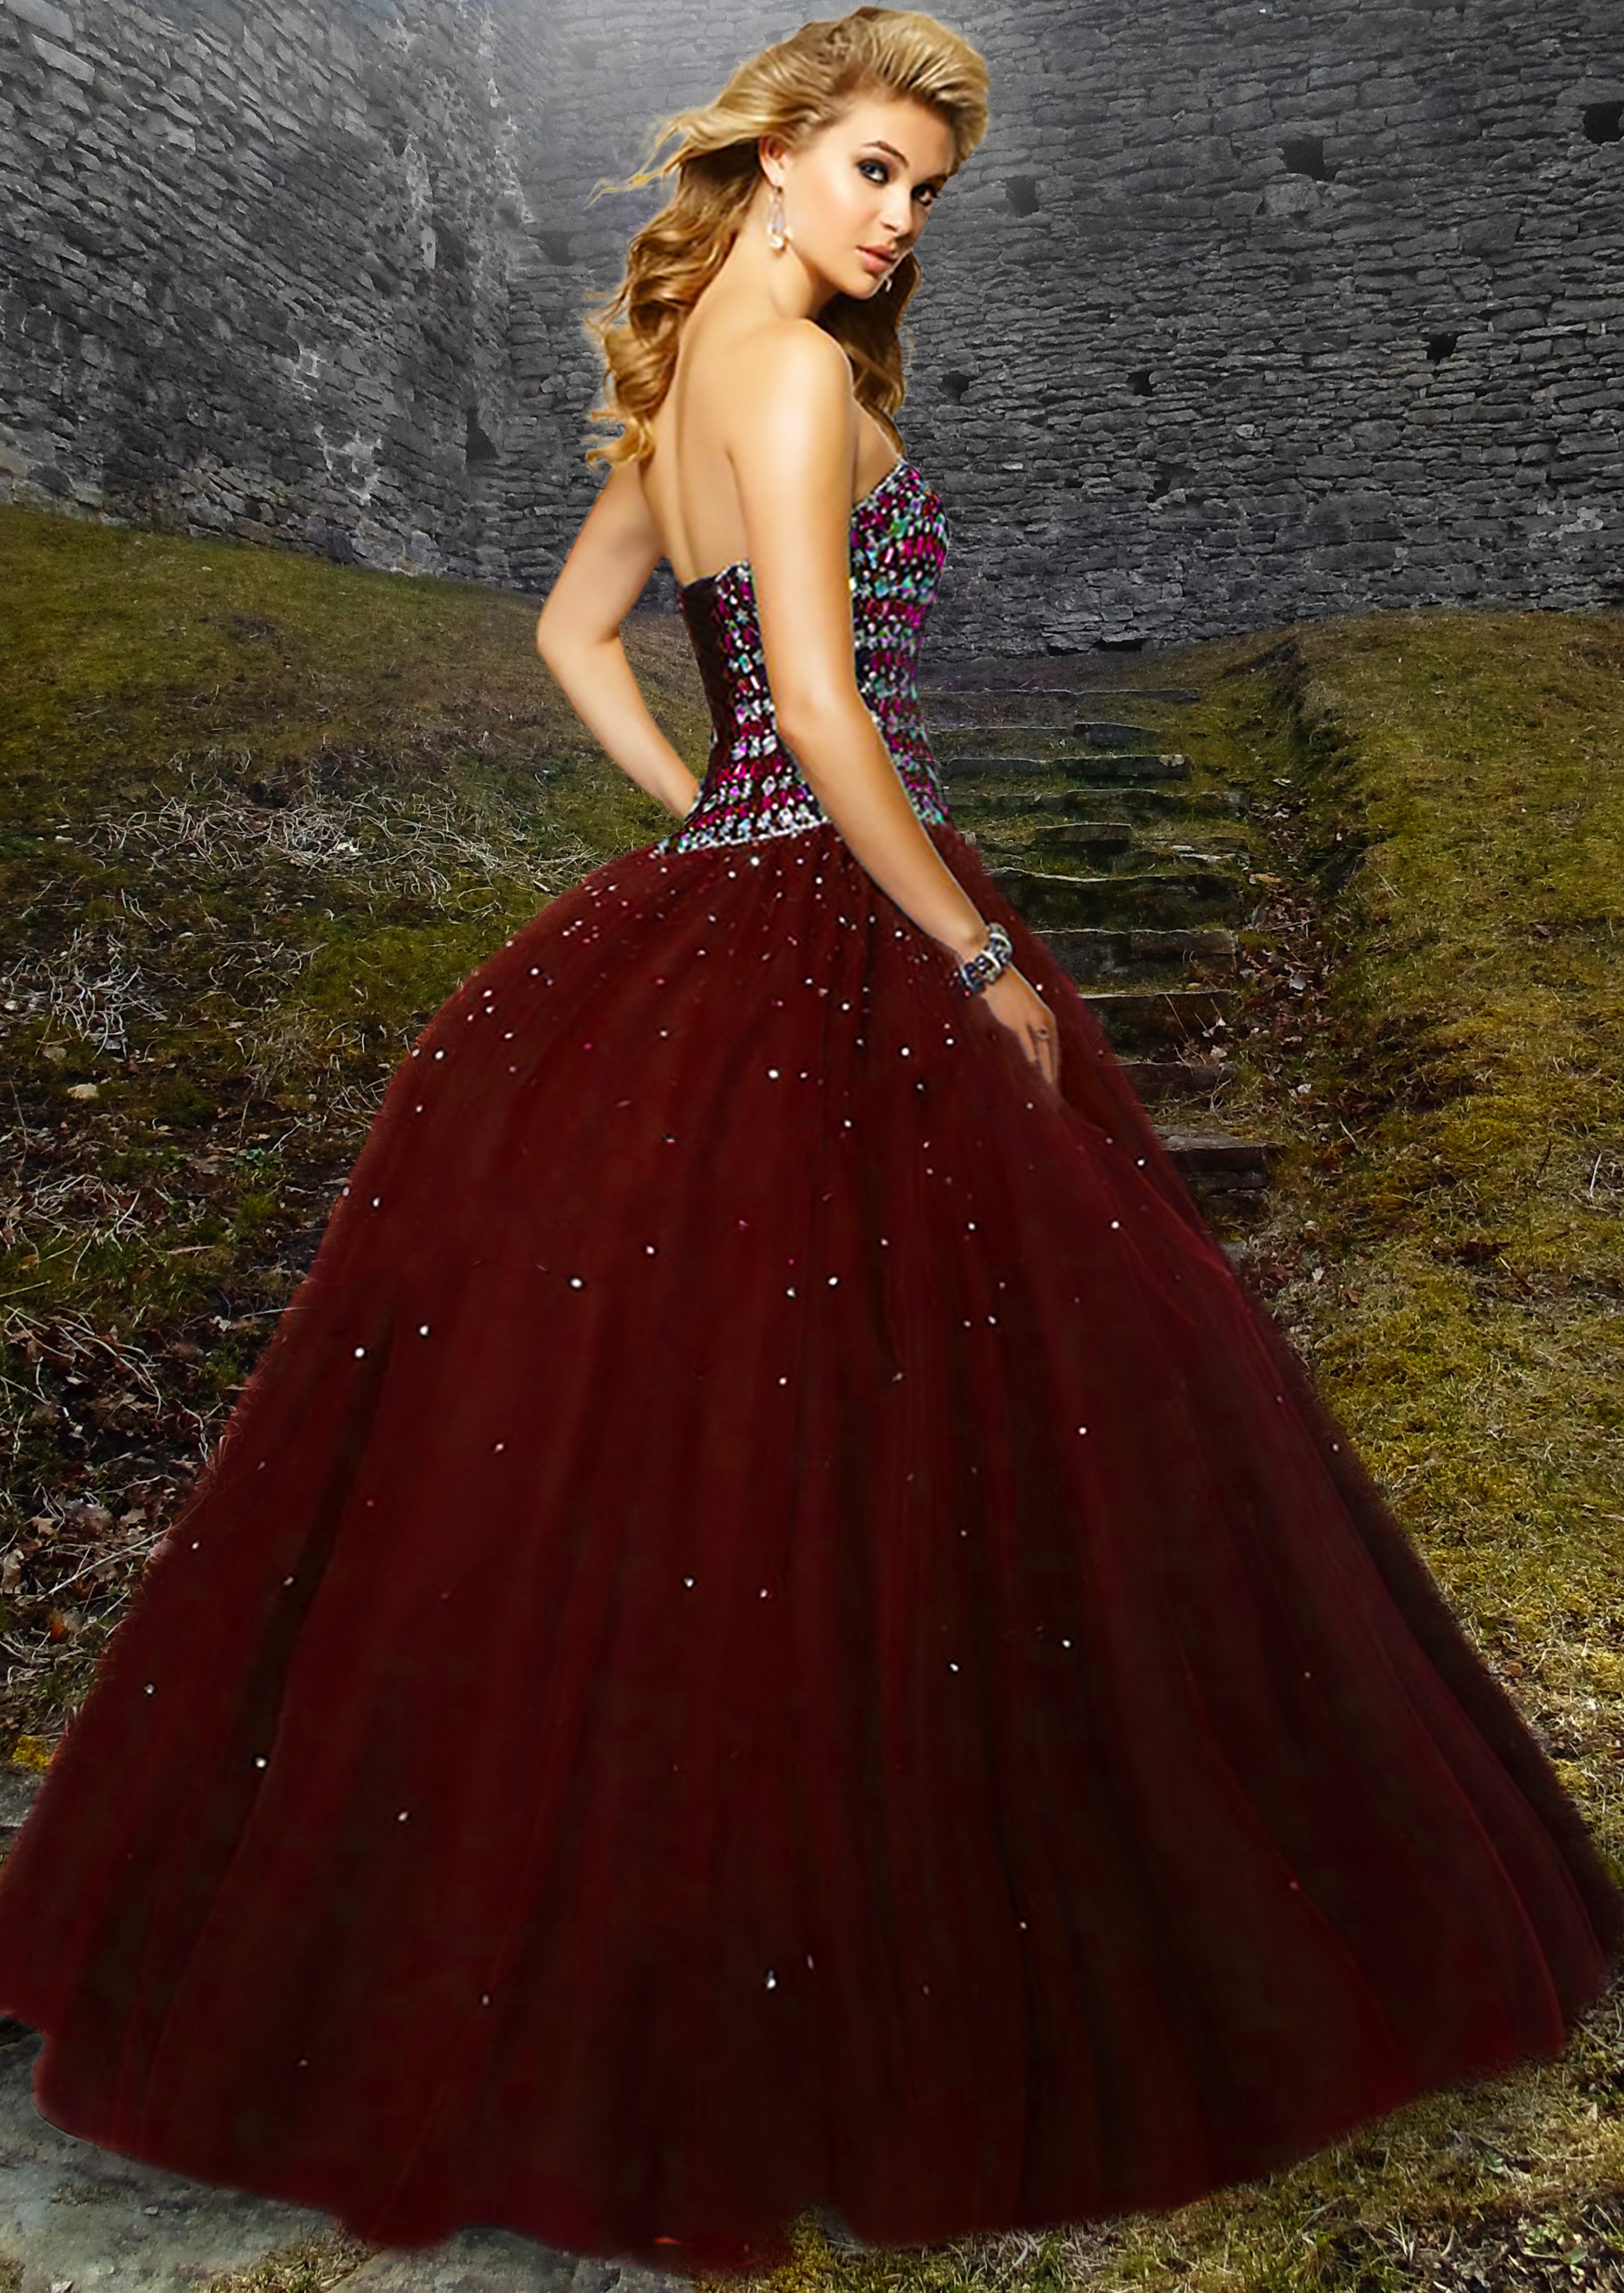
grass, woman, vintage, pattern, red, castle, fashion, clothing, wedding dress, medieval, dress, ball, beautiful, royal, diamonds, prom, gown, bridesmaid, quinceanera, photo shoot, sparkles, long dress, corset, blonde hair, red gown, bridal clothing, cocktail dress, dance dress